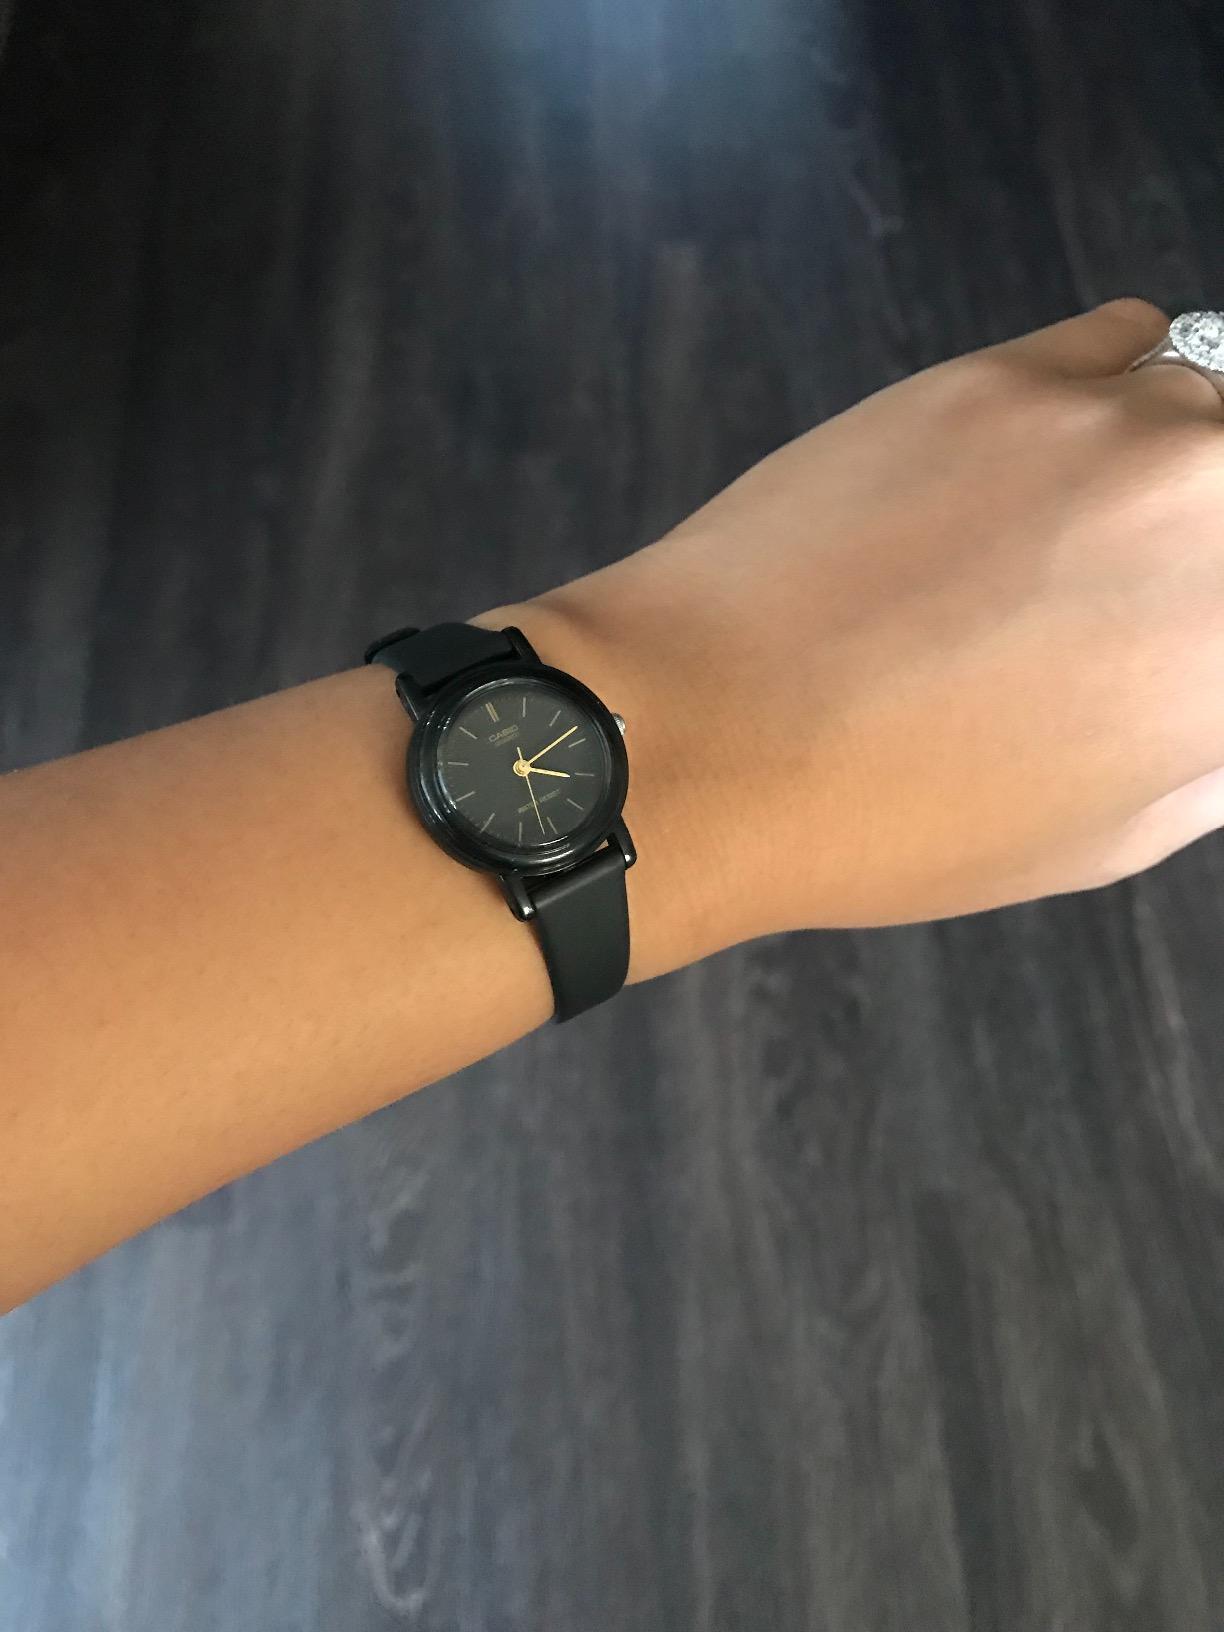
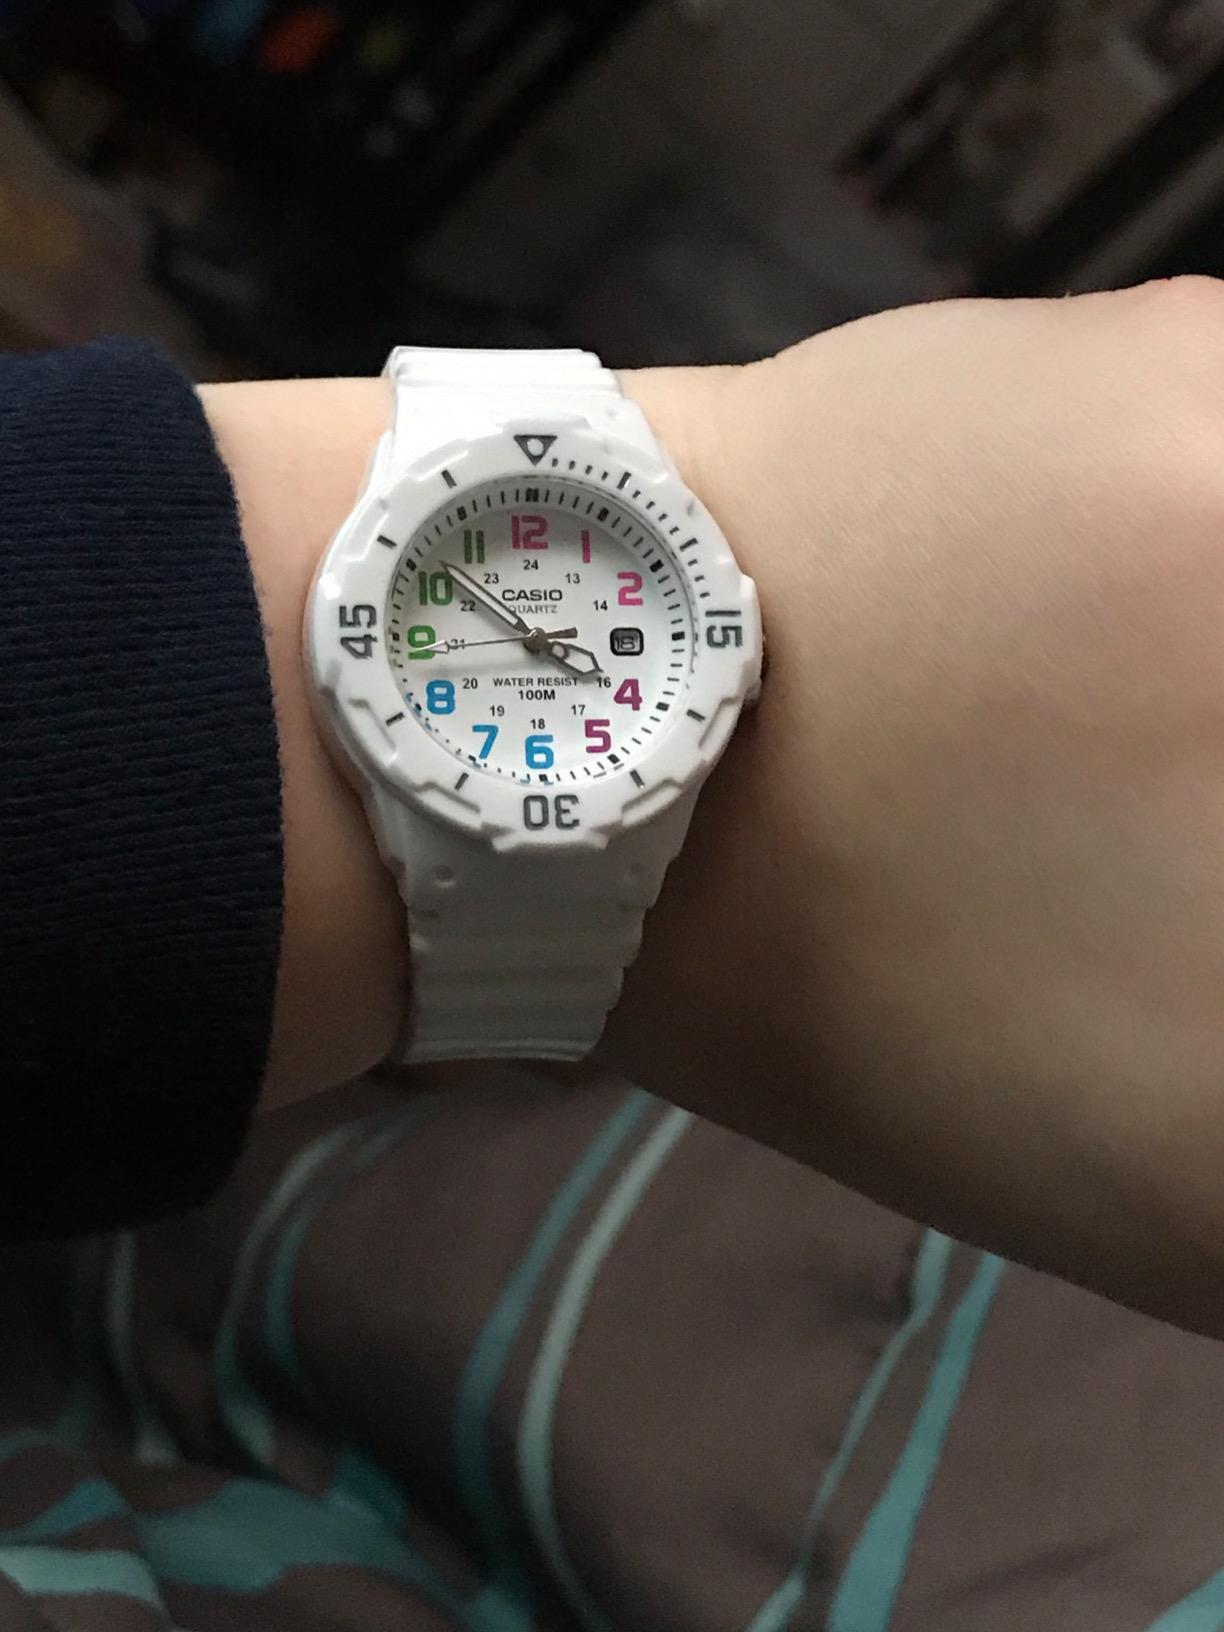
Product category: accessories_watch
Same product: no